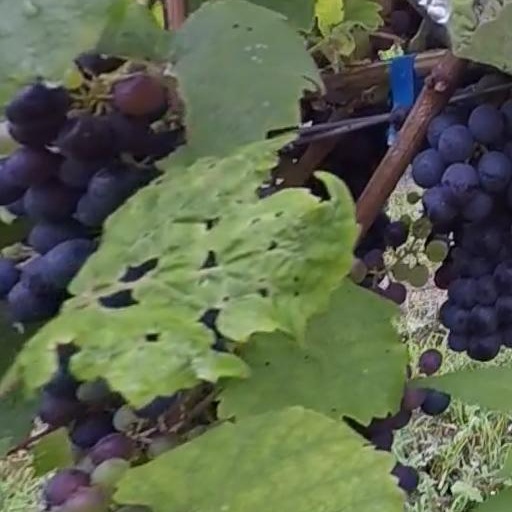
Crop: grape